Kirsty Howard

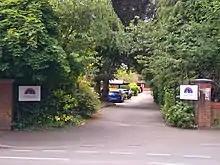
Francis House Children's Hospice in July 2022

Opened in November 1991 by Diana, Princess of Wales, Francis House Children's Hospice is the fifth children's hospice in the UK and one of the oldest around the world. Like most children's hospices in the country, the charity receives little public funding and relies on donations extensively. By the time Howard was admitted in 1999, it was in severe financial difficulties and required at least £5 million (equivalent to £7.73 million in 2021) to continue its operation. Piccadilly Radio presenter Susie Mathis, who had been paying attention to the facility since its start, decided to take the challenge of designing a fundraising campaign with her team. Their first ad, which was designed by advertisement agencies, failed to receive attention despite appearing in several newspapers. Mathis realised that a real-life figure was needed to gain sympathy from the public and Howard became a perfect choice.